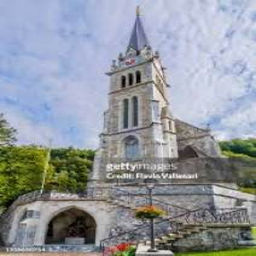
Kathedrale St. Florin